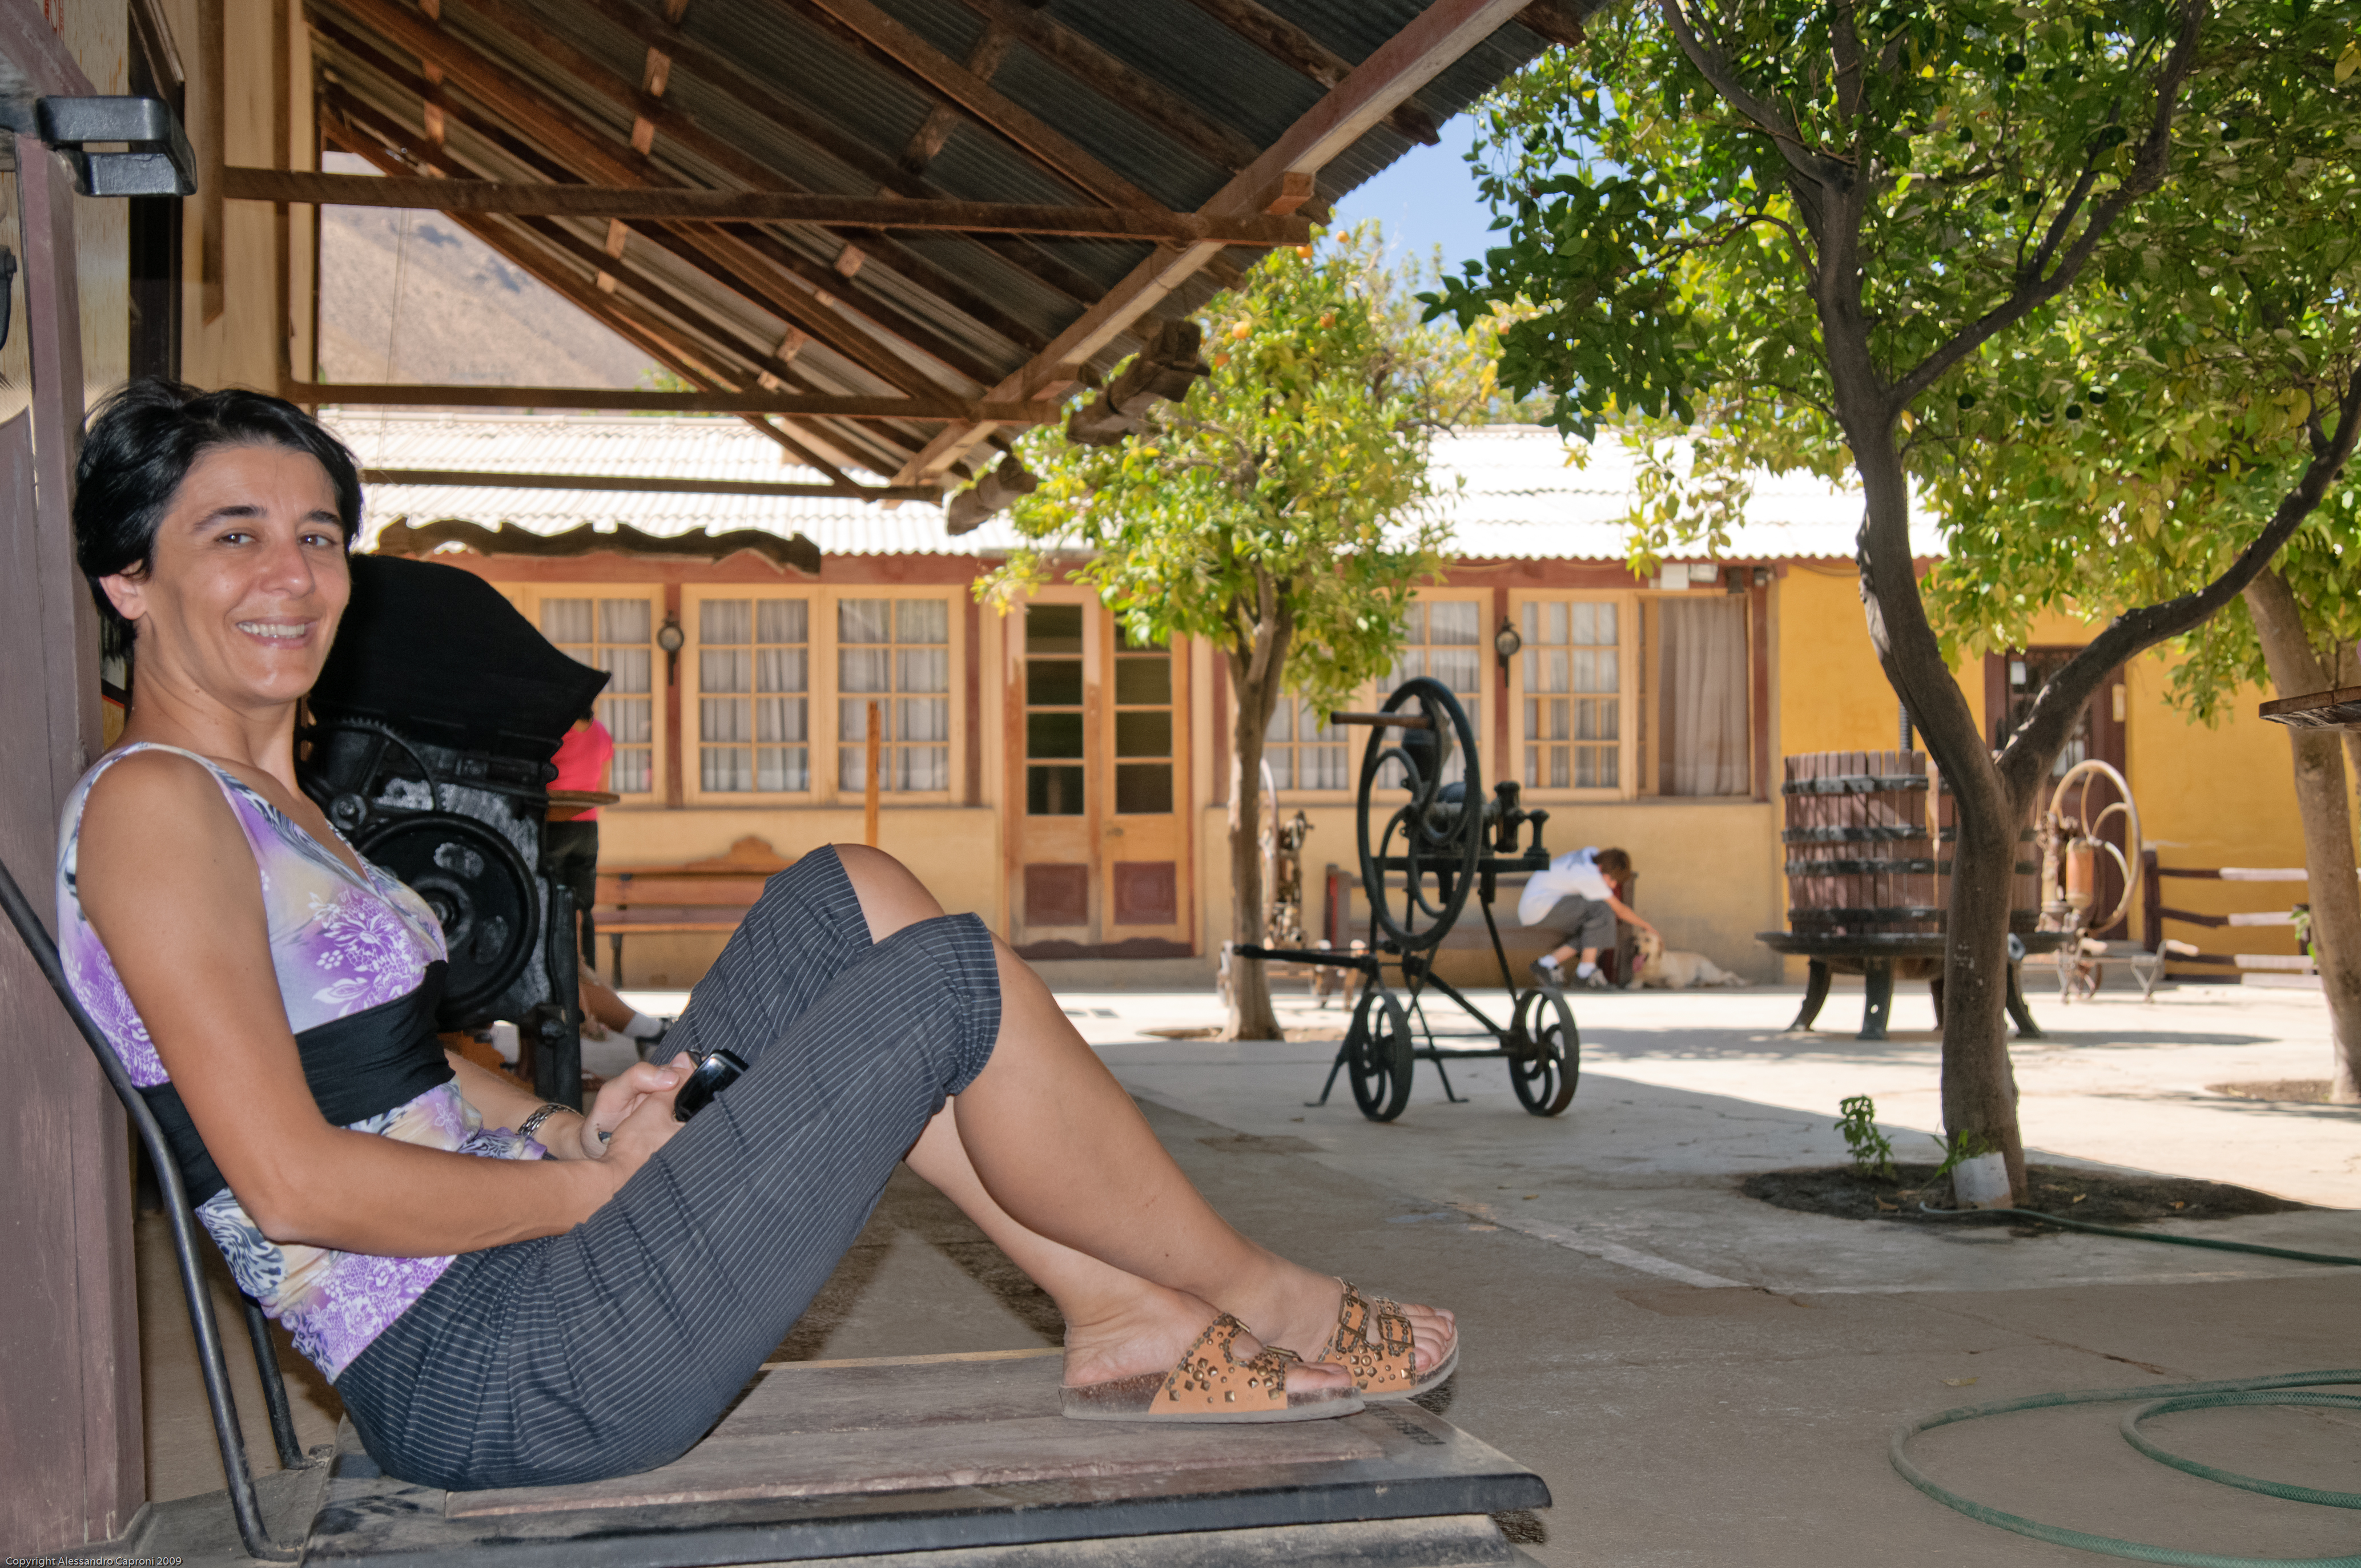
vacation, nikon, leisure, chile, laserena, d300, human positions, physical fitness